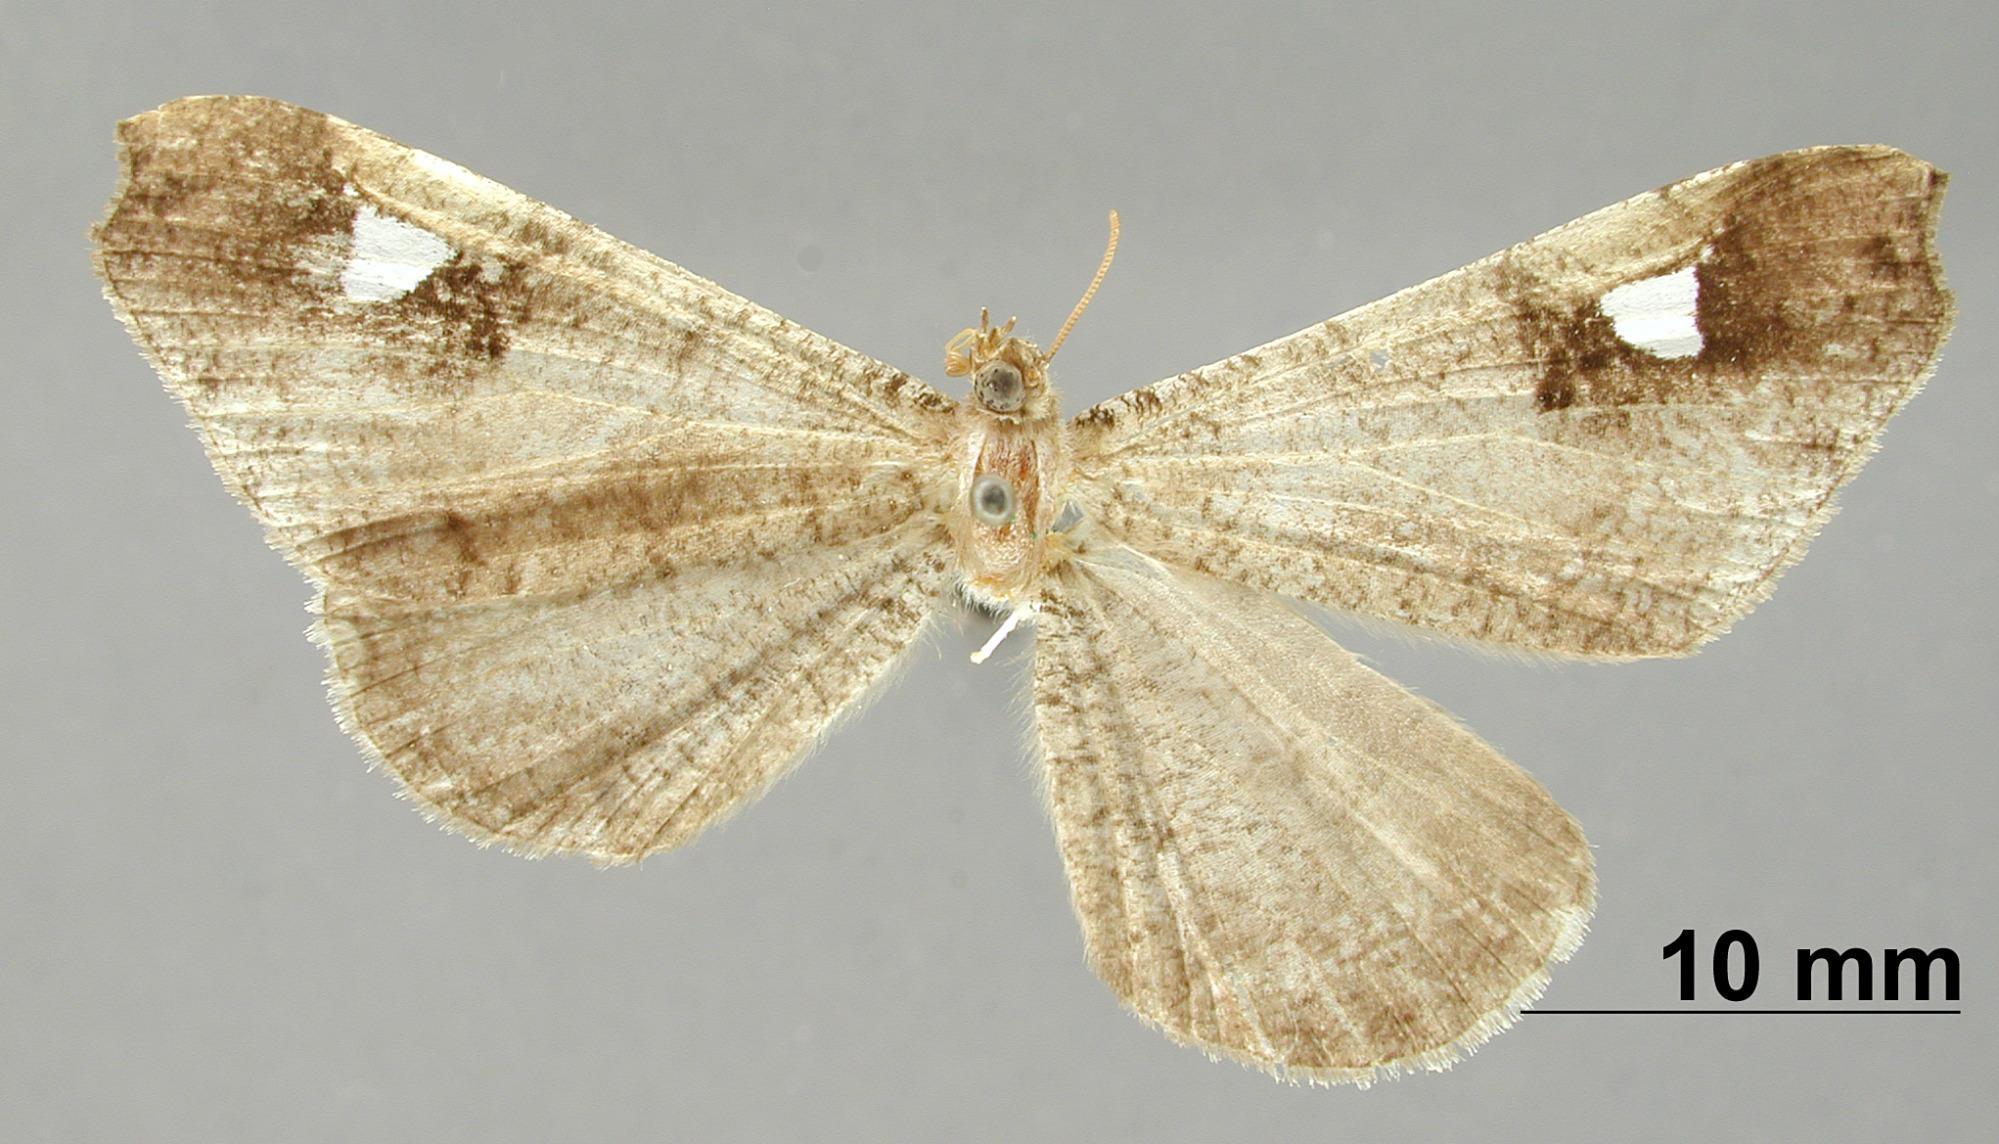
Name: Phellinodes megalophysa
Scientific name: Phellinodes megalophysa Warren, 1908
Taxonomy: Animalia, Arthropoda, Insecta, Lepidoptera, Geometridae, Hedylinae
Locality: St. Jean, Maroni, St. Laurant du Maroni, French Guiana
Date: Apr 1904